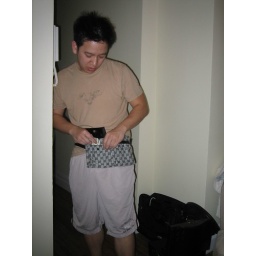
Trac wants to use the fanny pack to put his money in when he sells fruit at the flea market LOL